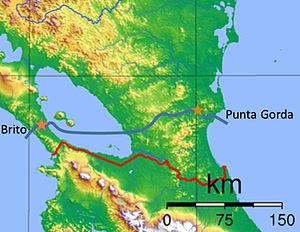
Le projet de canal inter-océanique du Nicaragua est un projet visant à relier l'océan Atlantique à l'océan Pacifique en utilisant le lac Nicaragua qui se trouve à 34 mètres au-dessus du niveau de la mer. L'itinéraire le plus étudié consiste à emprunter la voie fluviale du San Juan, remonter le fleuve jusqu'au lac et traverser l'isthme de Rivas par un canal artificiel au moyen d'écluses.